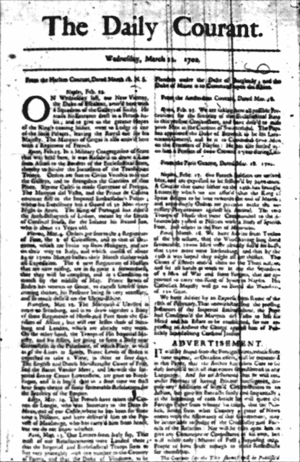
Publié pour la première fois le 11 mars 1702, le Daily Courant fut le premier quotidien anglais de l'histoire, honneur qui est lui cependant disputé par le Norwich Post, autre emblème du dynamisme de la presse pendant la Révolution financière britannique, fondé l'année précédente dans la riche région lainière de Norwich, au sud-est de l'Angleterre.
1702 est une année commune commençant un dimanche.